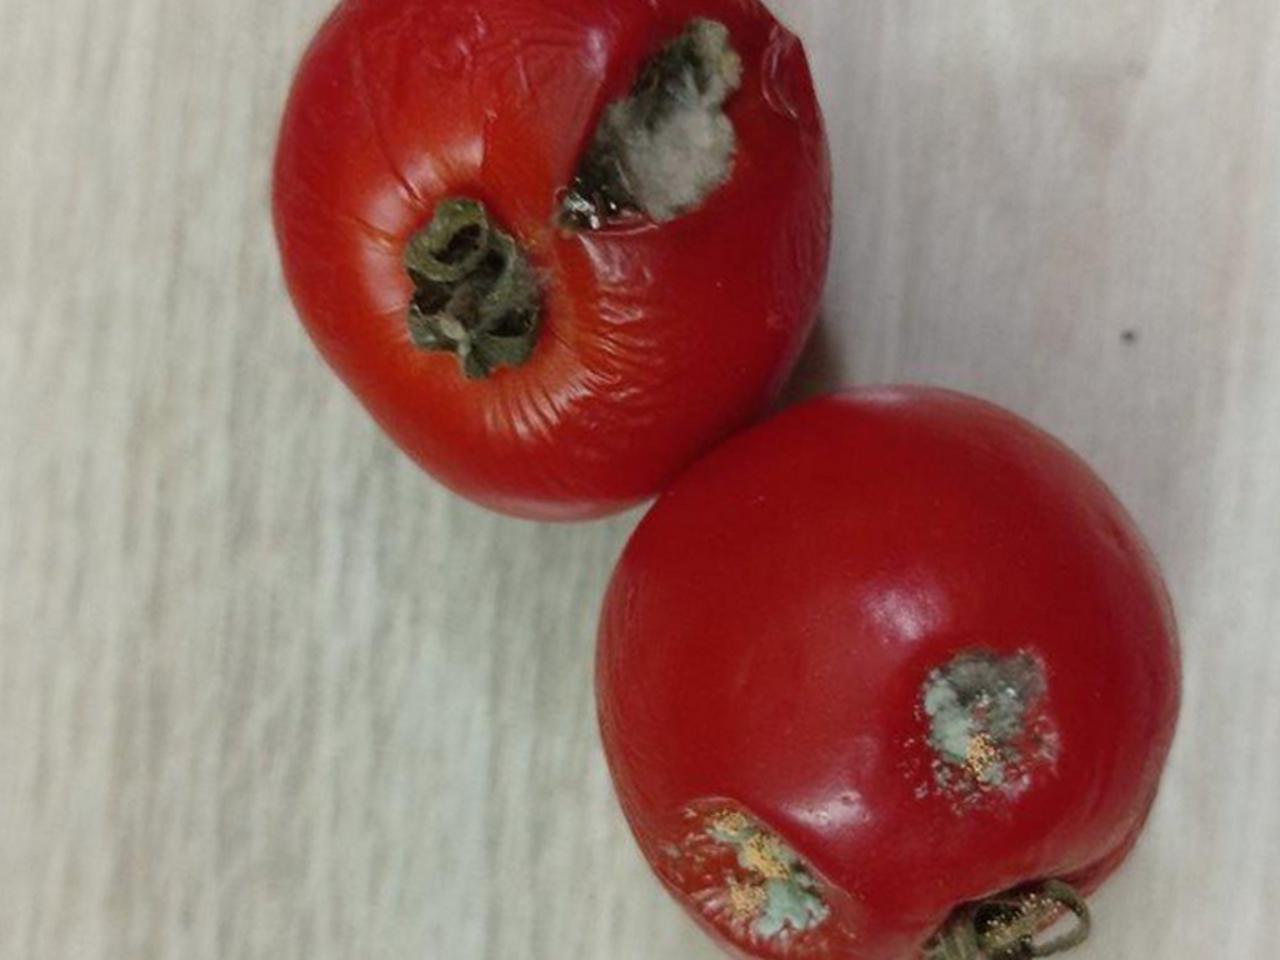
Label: Rotten